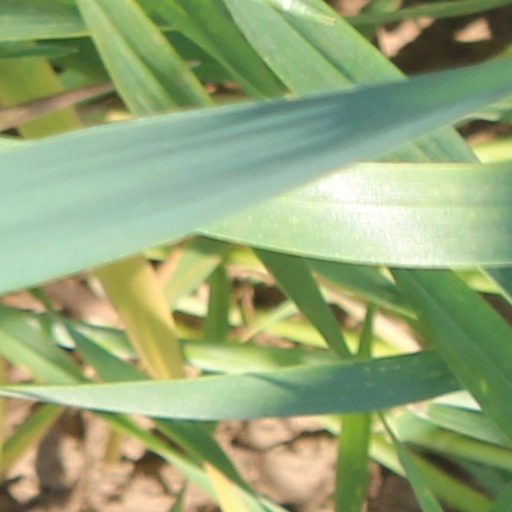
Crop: wheat